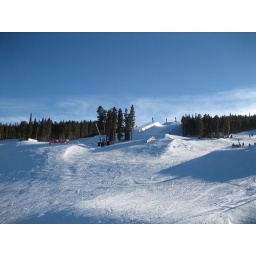
Sunny, busy Saturday with blue sky and highs in the 20s.  Busy, sunny, Saturday with highs in 20s.  Busy, sunny, Saturday with highs in 20s.